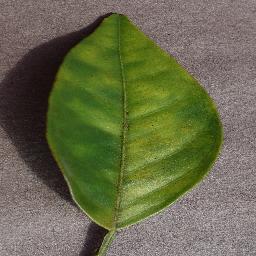
Label: Orange___Haunglongbing_(Citrus_greening)